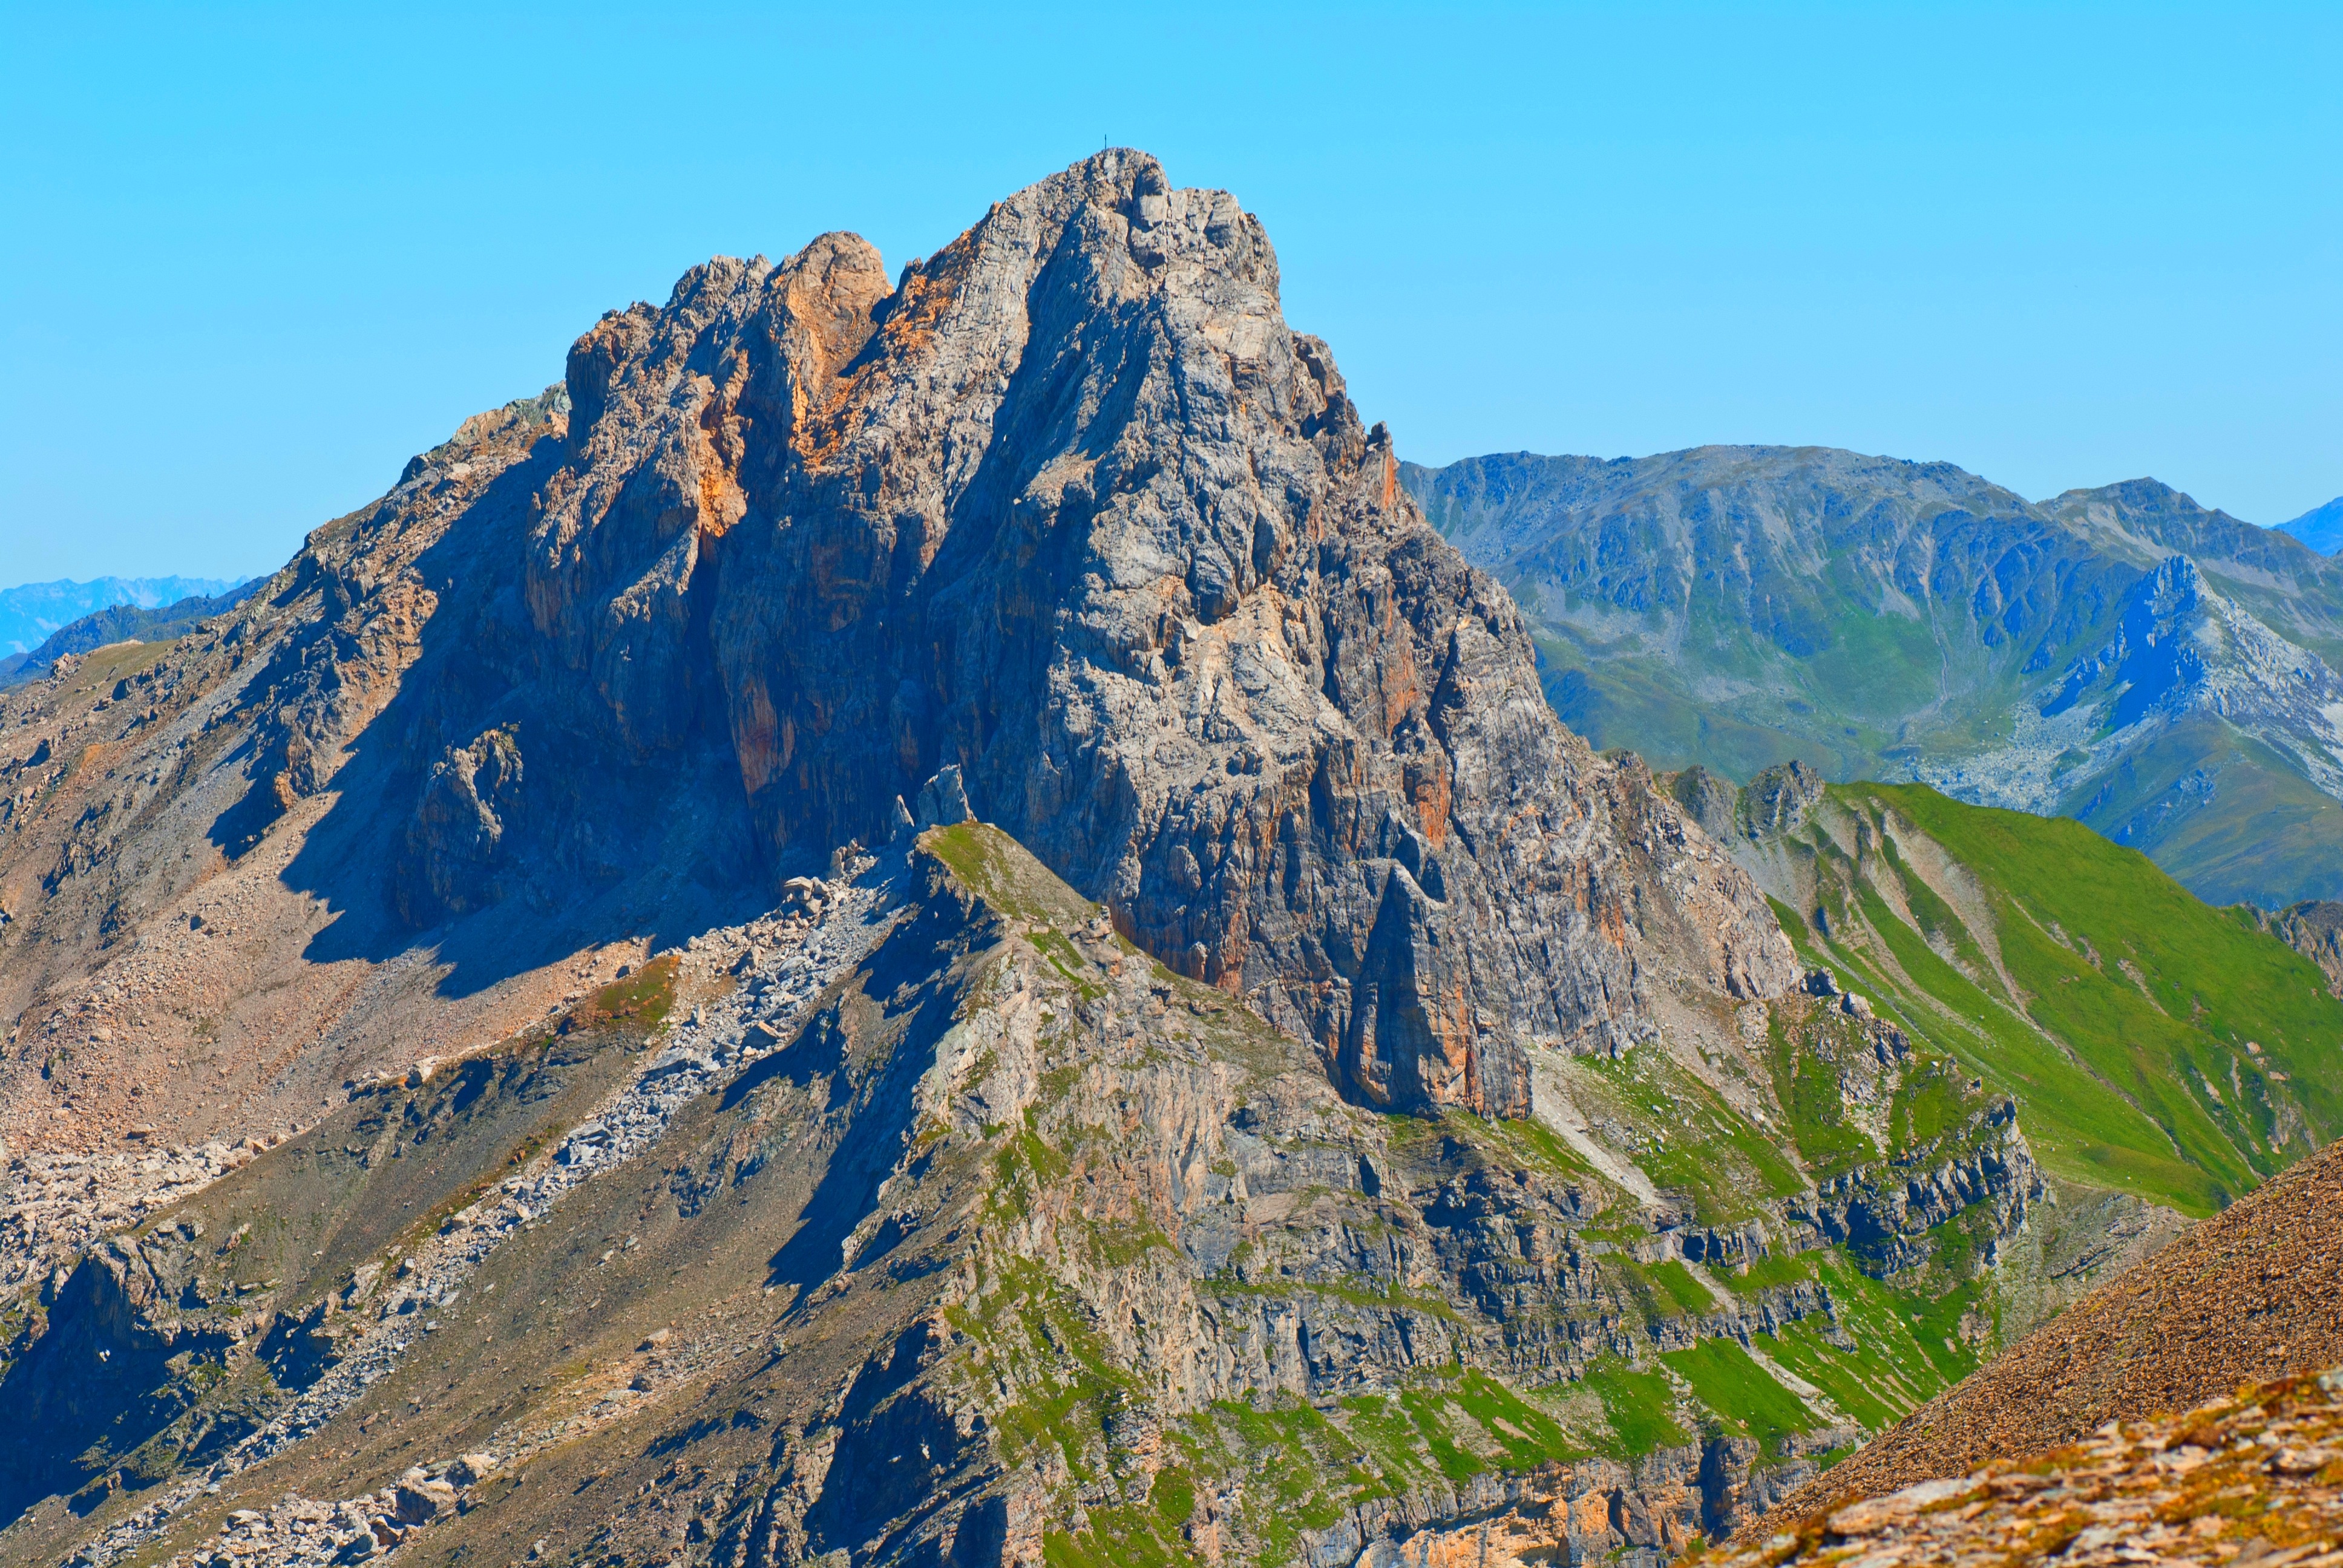
landscape, nature, mountain, trail, adventure, view, valley, mountain range, park, terrain, national park, ridge, summit, top view, rocks, massif, geology, mountains, alps, plateau, fell, cirque, landform, mountain pass, the alps, geographical feature, mountainous landforms